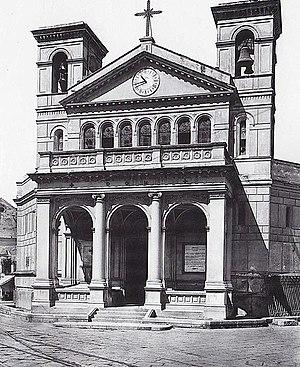
L'église San Vitale Martire est une église de Naples située dans le quartier de Fuorigrotta, piazza San Vitale. Elle est consacrée à saint Vital.